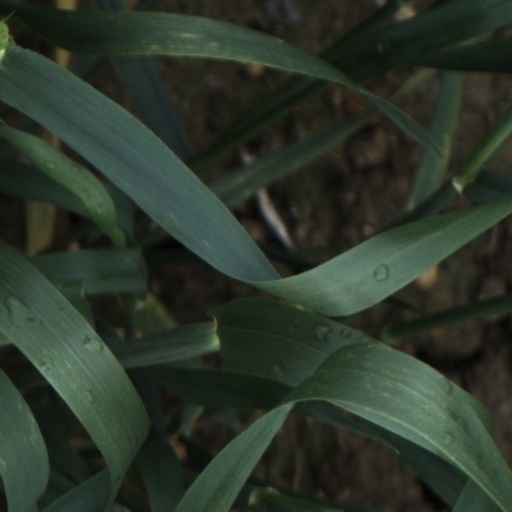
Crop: wheat